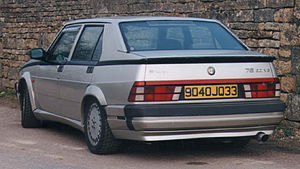
Alfa Romeo 75 / Facelift
Alfa Romeo 75 var en firedørs sedan i den store mellemklasse bygget af Alfa Romeo mellem foråret 1985 og starten af 1992. I årene 1986 til 1989 blev bilen også solgt i USA under navnet Alfa Romeo Milano.